Emerging Artists

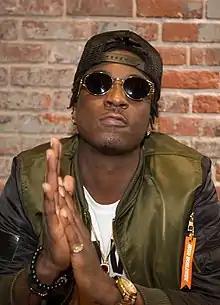
K Camp was the first artist to top the "Billboard" Twitter Emerging Artists chart.

"Billboard" began highlighting the performances of new and developing music artists since 1991 with the creation of the Heatseekers Albums and the Heatseekers Songs charts. A number of artists who charted on the Heatseekers chart have achieved mainstream success, such as Toby Keith who topped the Heatseekers Albums with his self-titled debut album in 1993 and topped the US main album chart of the "Billboard" 200 for the first time with his seven studio album "Unleashed" in 2002. Billie Eilish topped the Heatseekers Albums with her debut EP "Don't Smile at Me" (2017) and topped the "Billboard" 200 with her debut studio album "When We All Fall Asleep, Where Do We Go?" (2019).